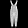
Label: Trouser